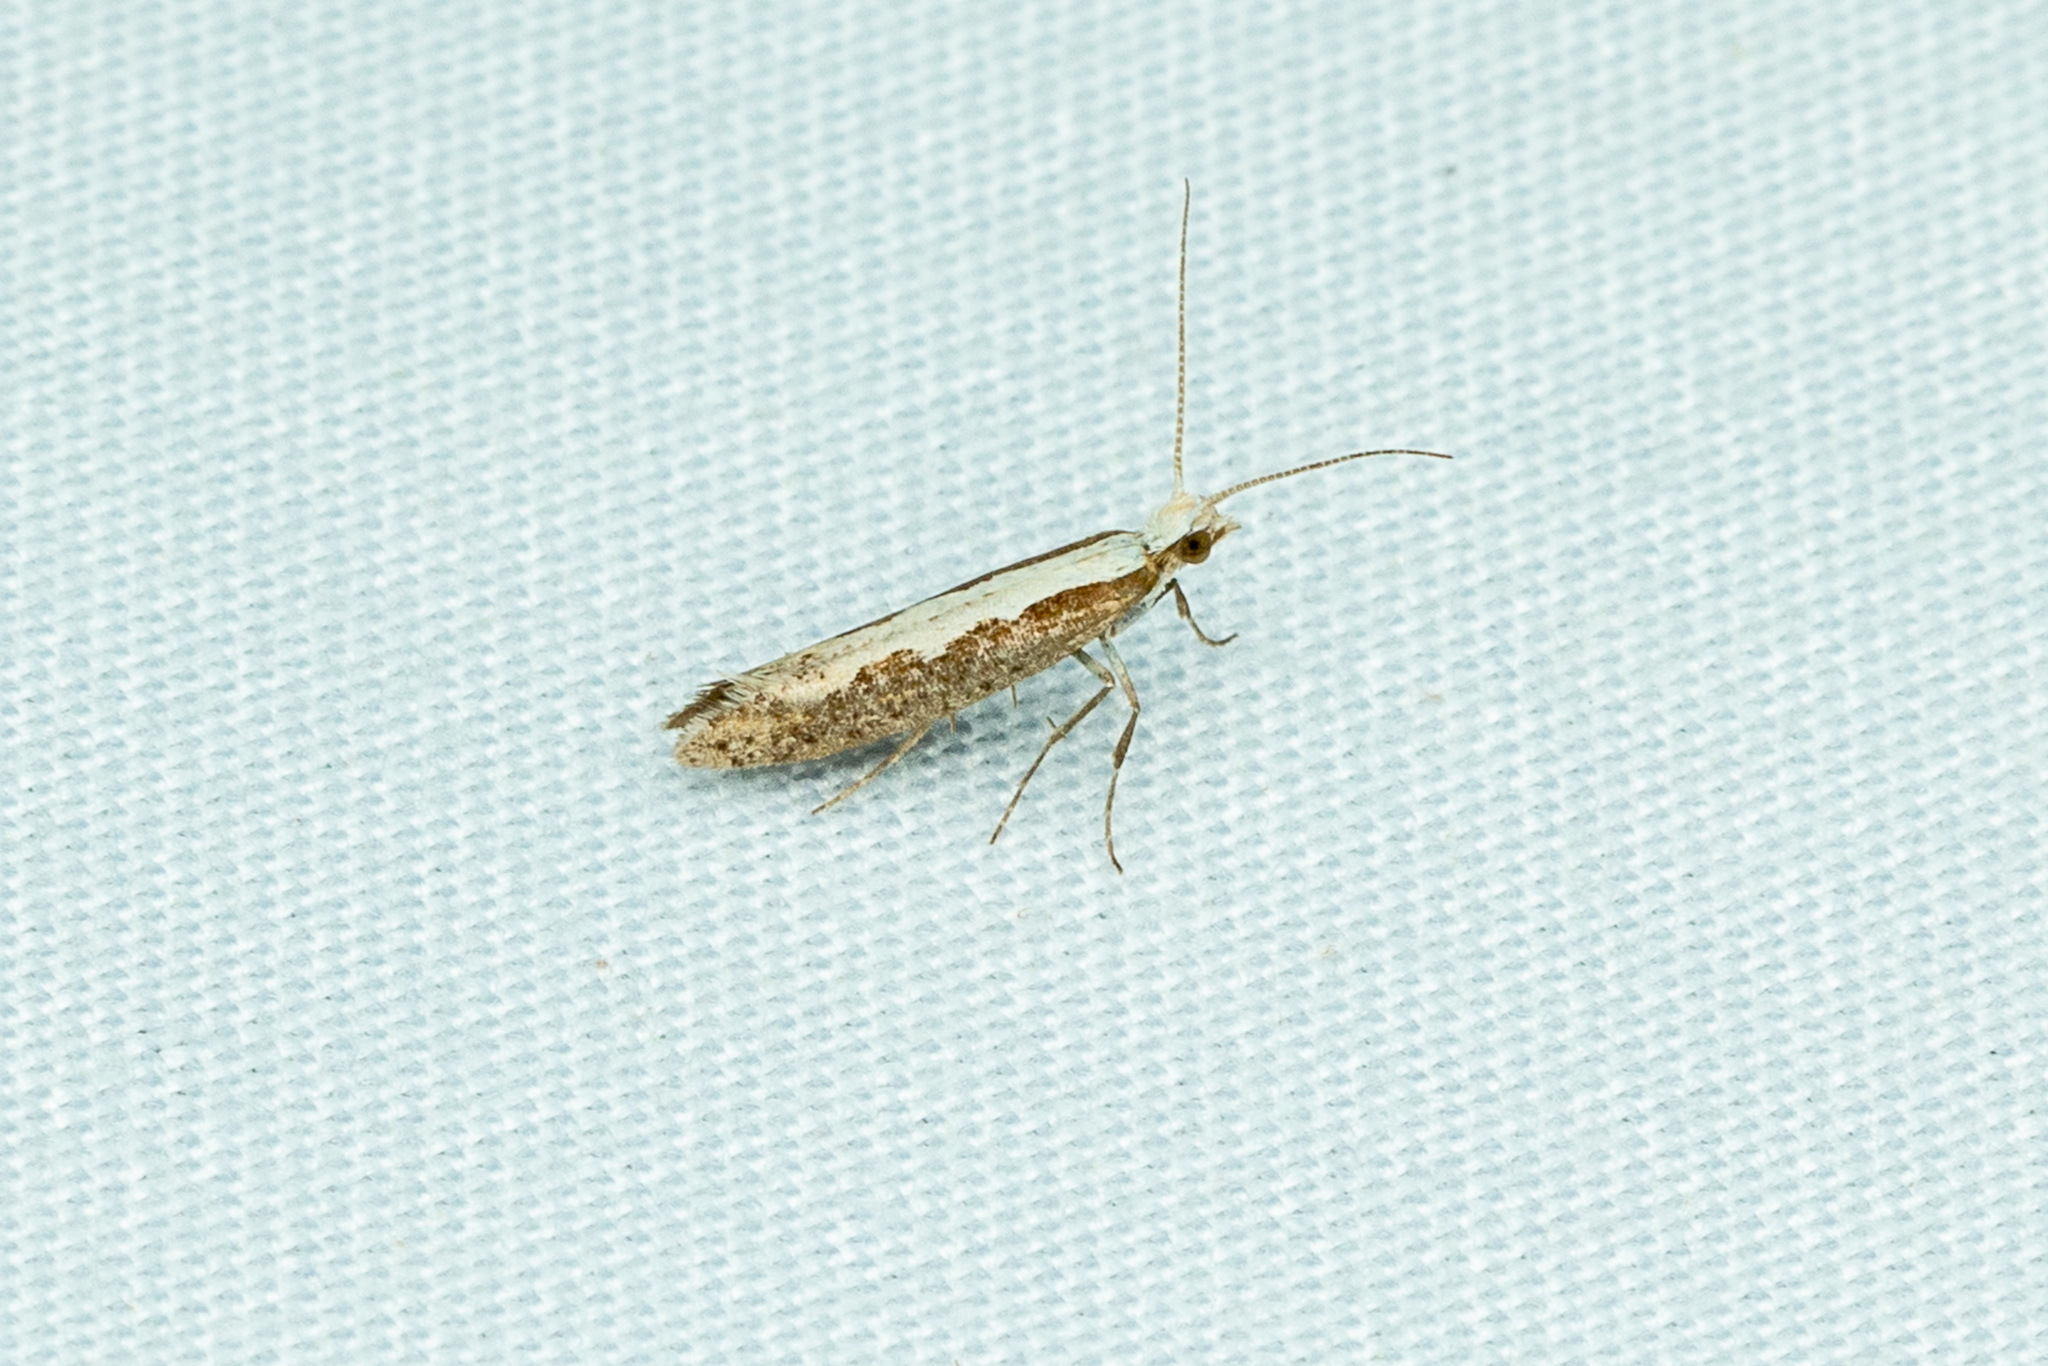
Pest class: diamondback_moth